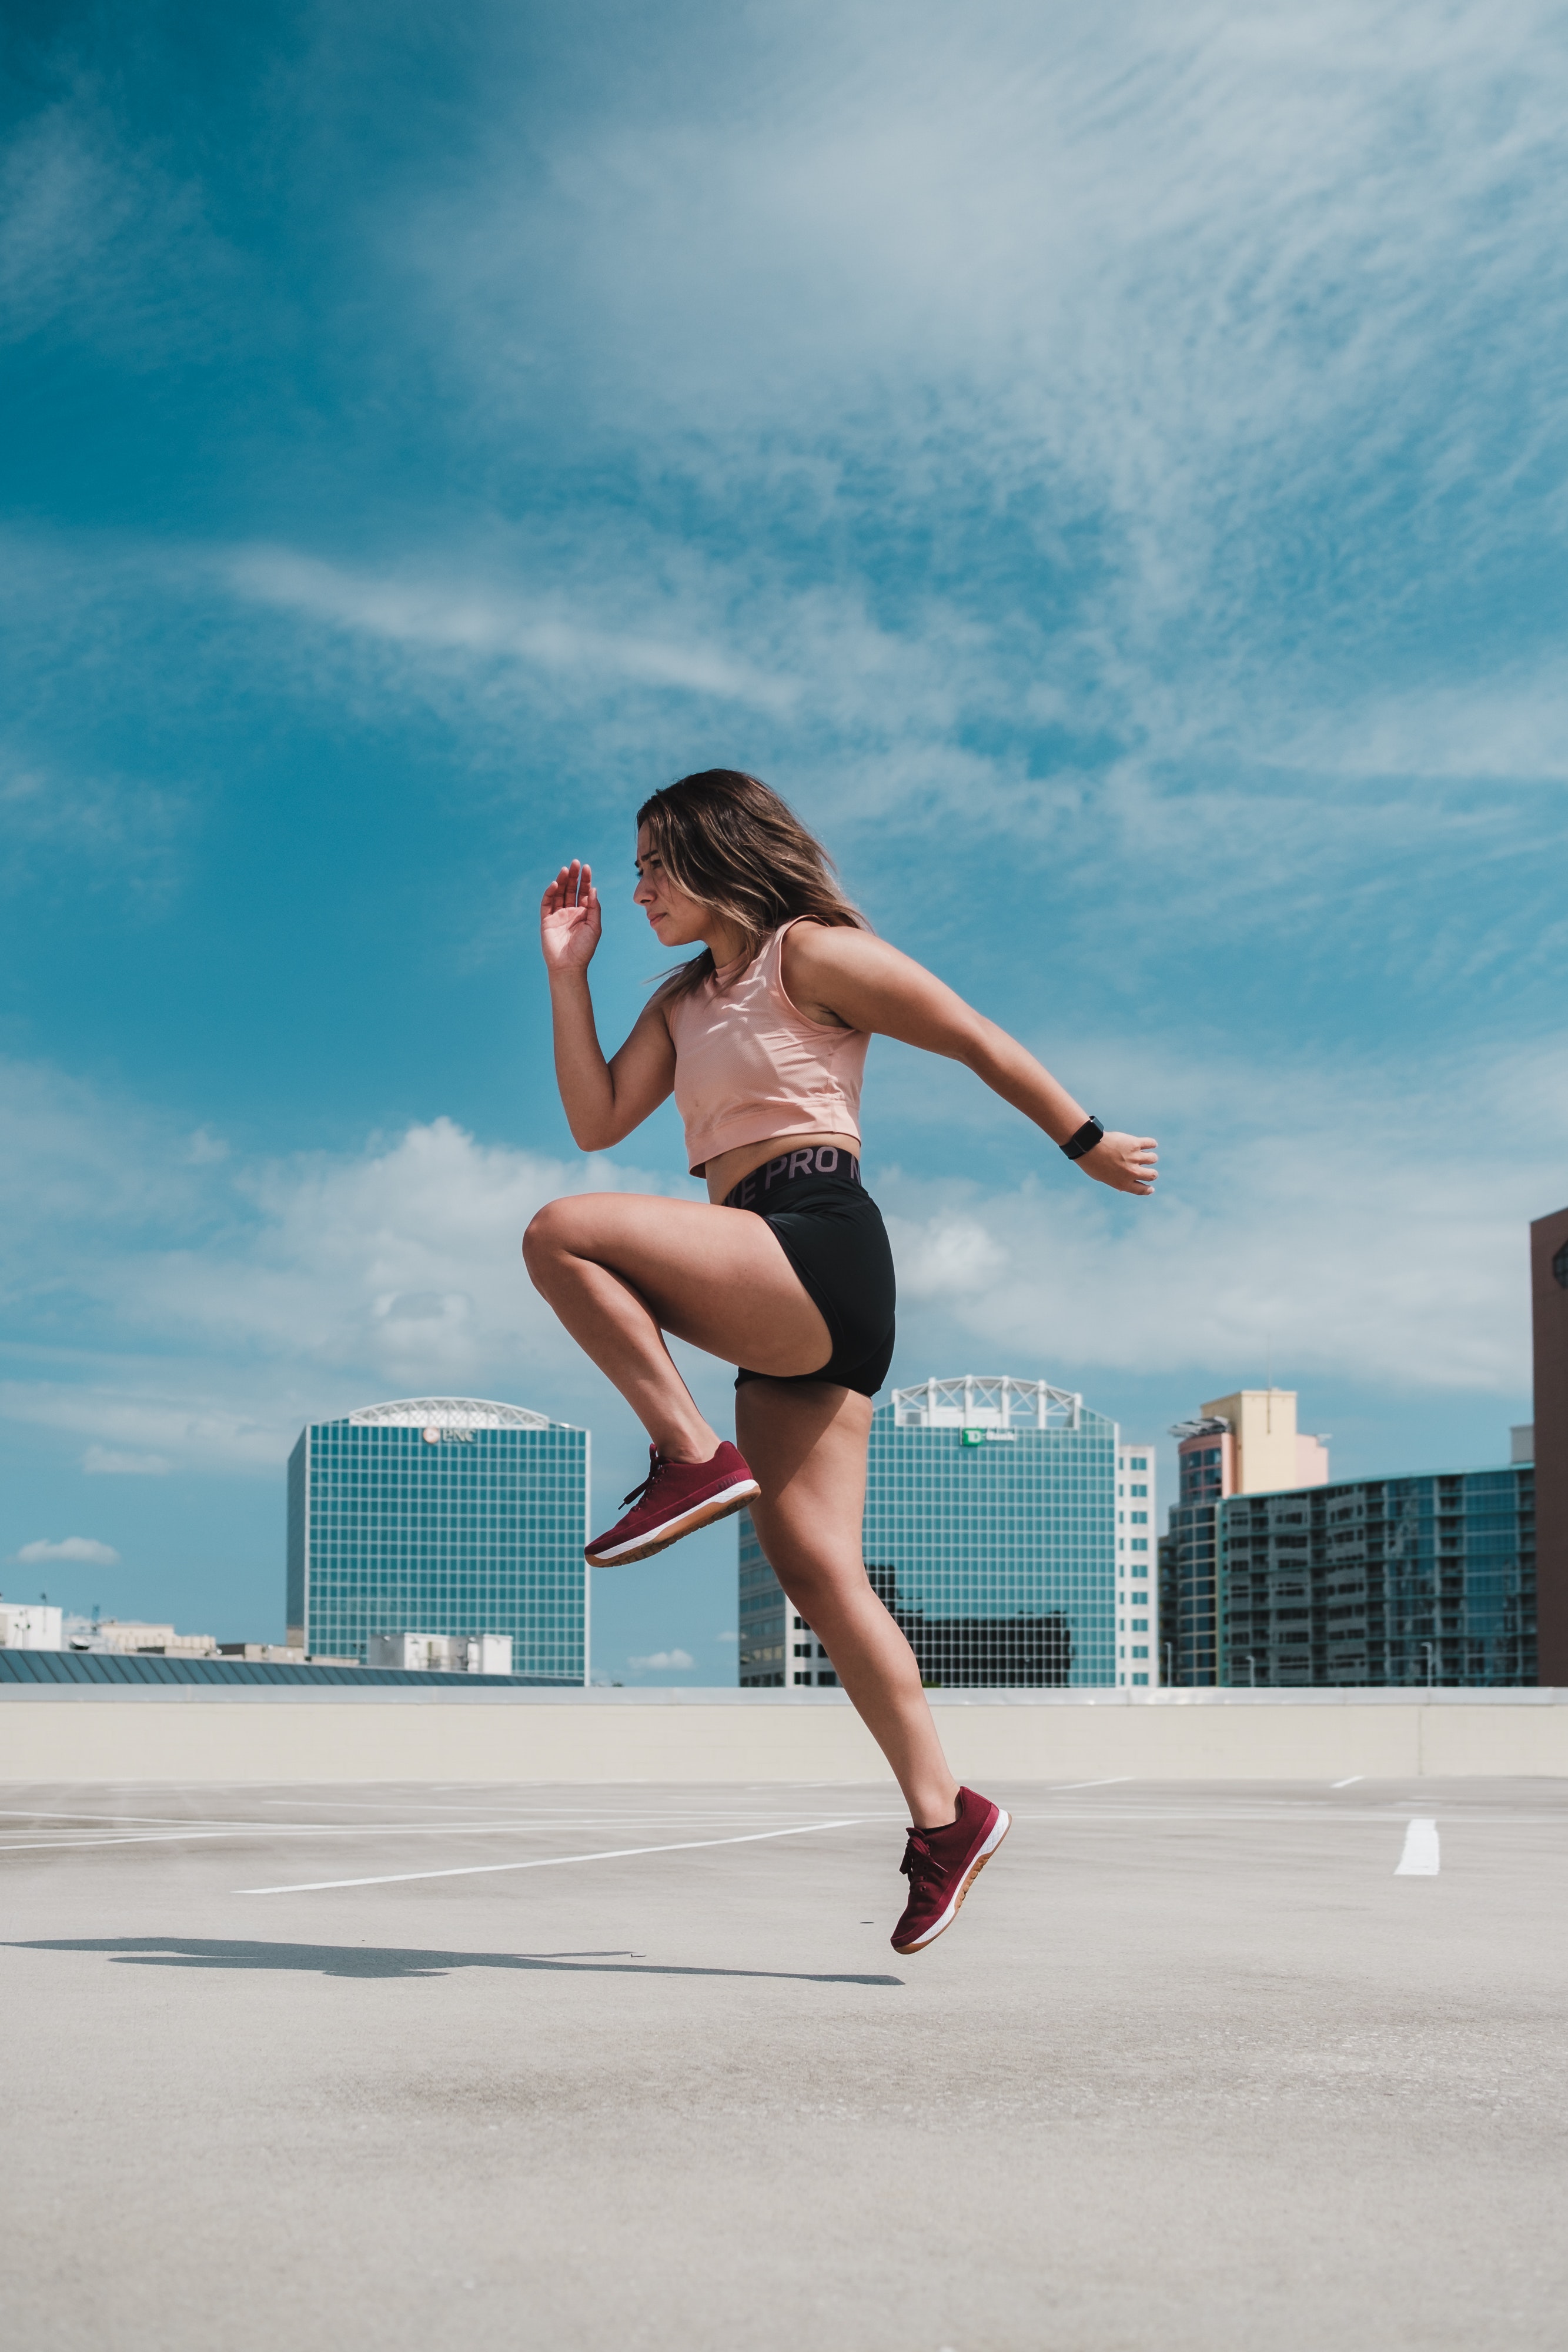
woman, cloud, sky, flash photography, dress, brassiere, thigh, shorts, happy, waist, People in nature, knee, swimwear, black hair, leisure, landscape, horizon, abdomen, human leg, barefoot, high heels, running, performing arts, recreation, foot, fun, ocean, art model, sand, entertainment, tourism, sea, physical fitness, bikini, vacation, advertising, photo shoot, jumping, sitting, ankle, automotive design